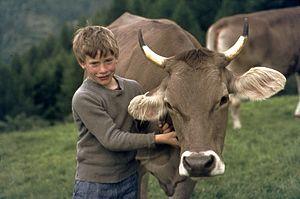
Cette liste comprend les races issues de l'espèce Bos taurus. Il s'agit donc de races des sous-espèces Bos taurus taurus et Bos taurus indicus.